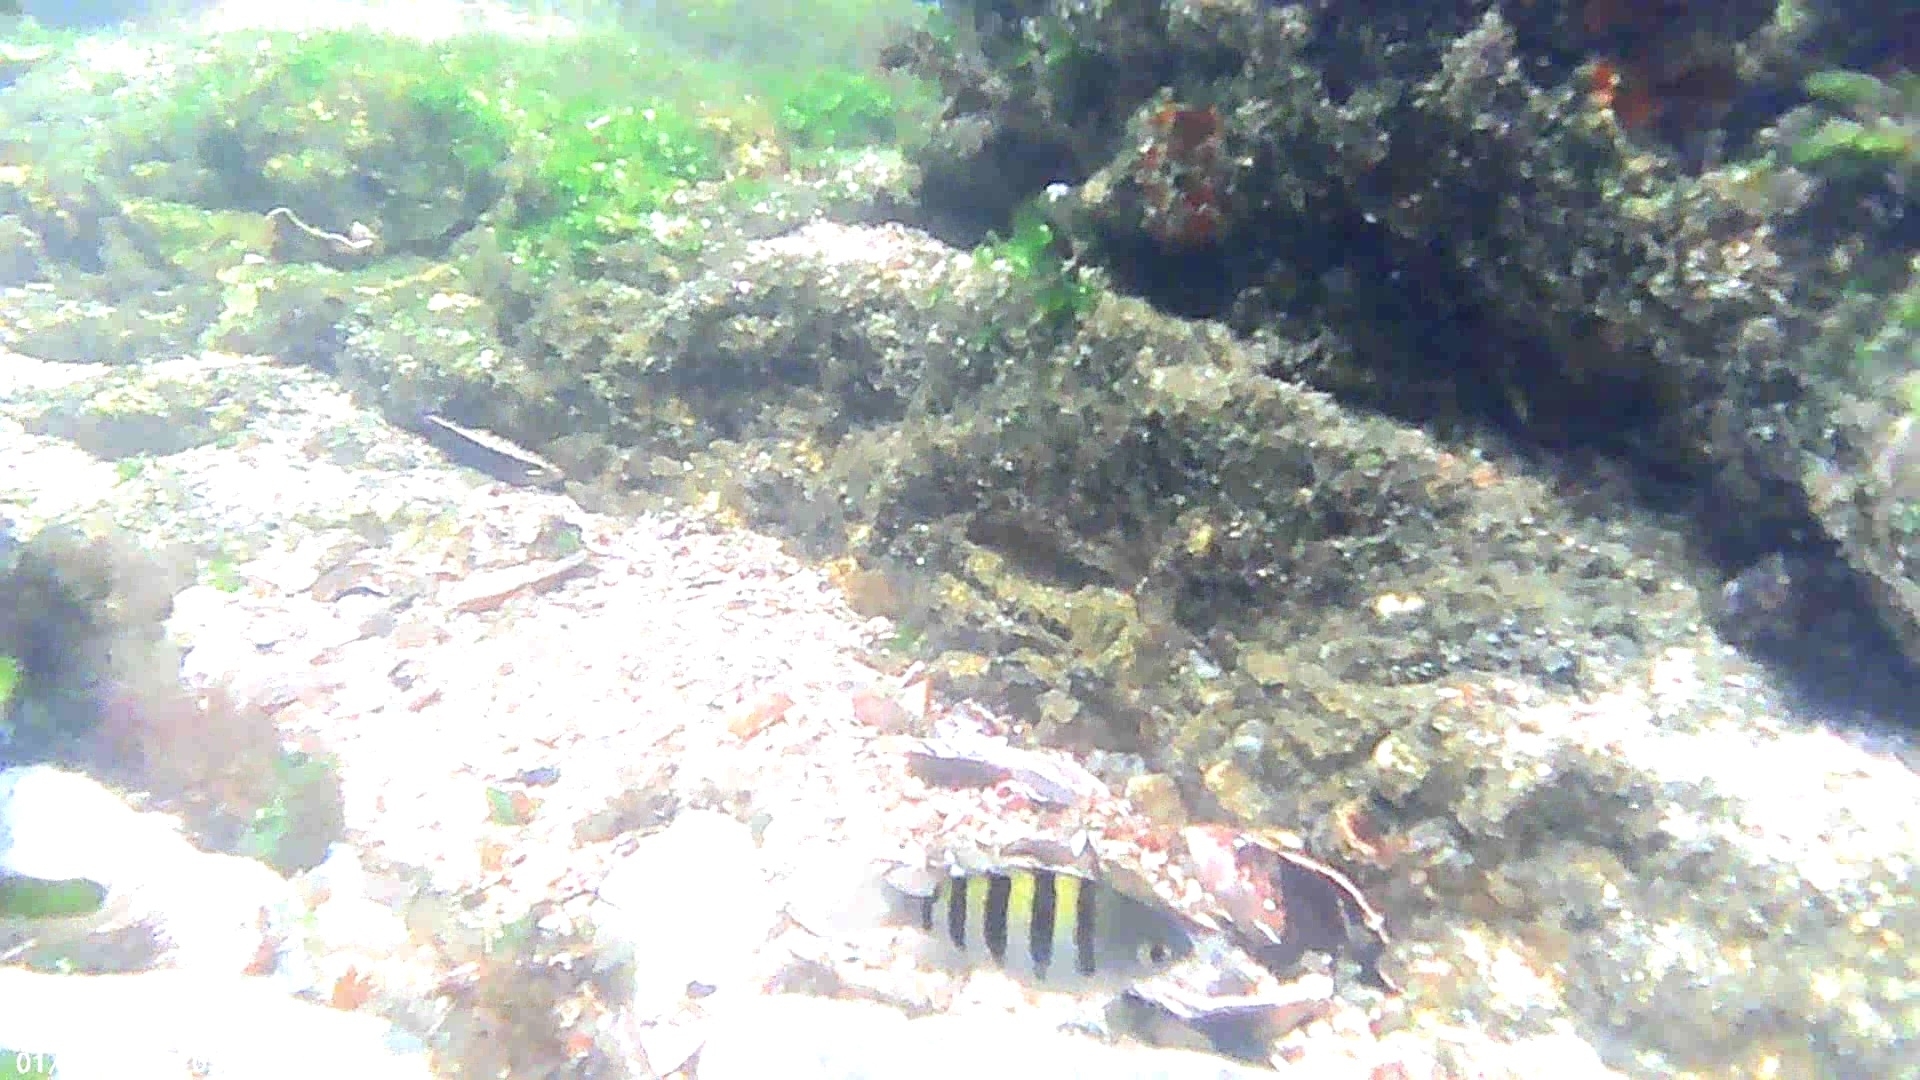
fish (species not among the labelled classes)